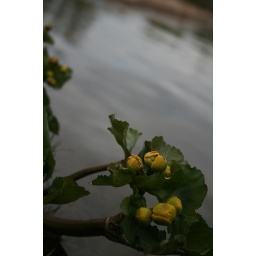
flower kissing the water by the riverside